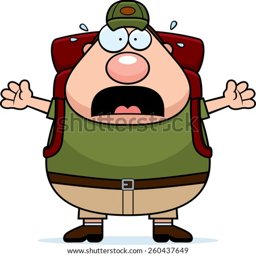
a cartoon illustration of a hiker looking scared .